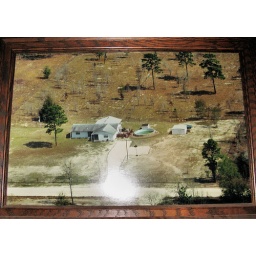
This is on the wall of the house in the picture. Except for the pool the property still looks like this